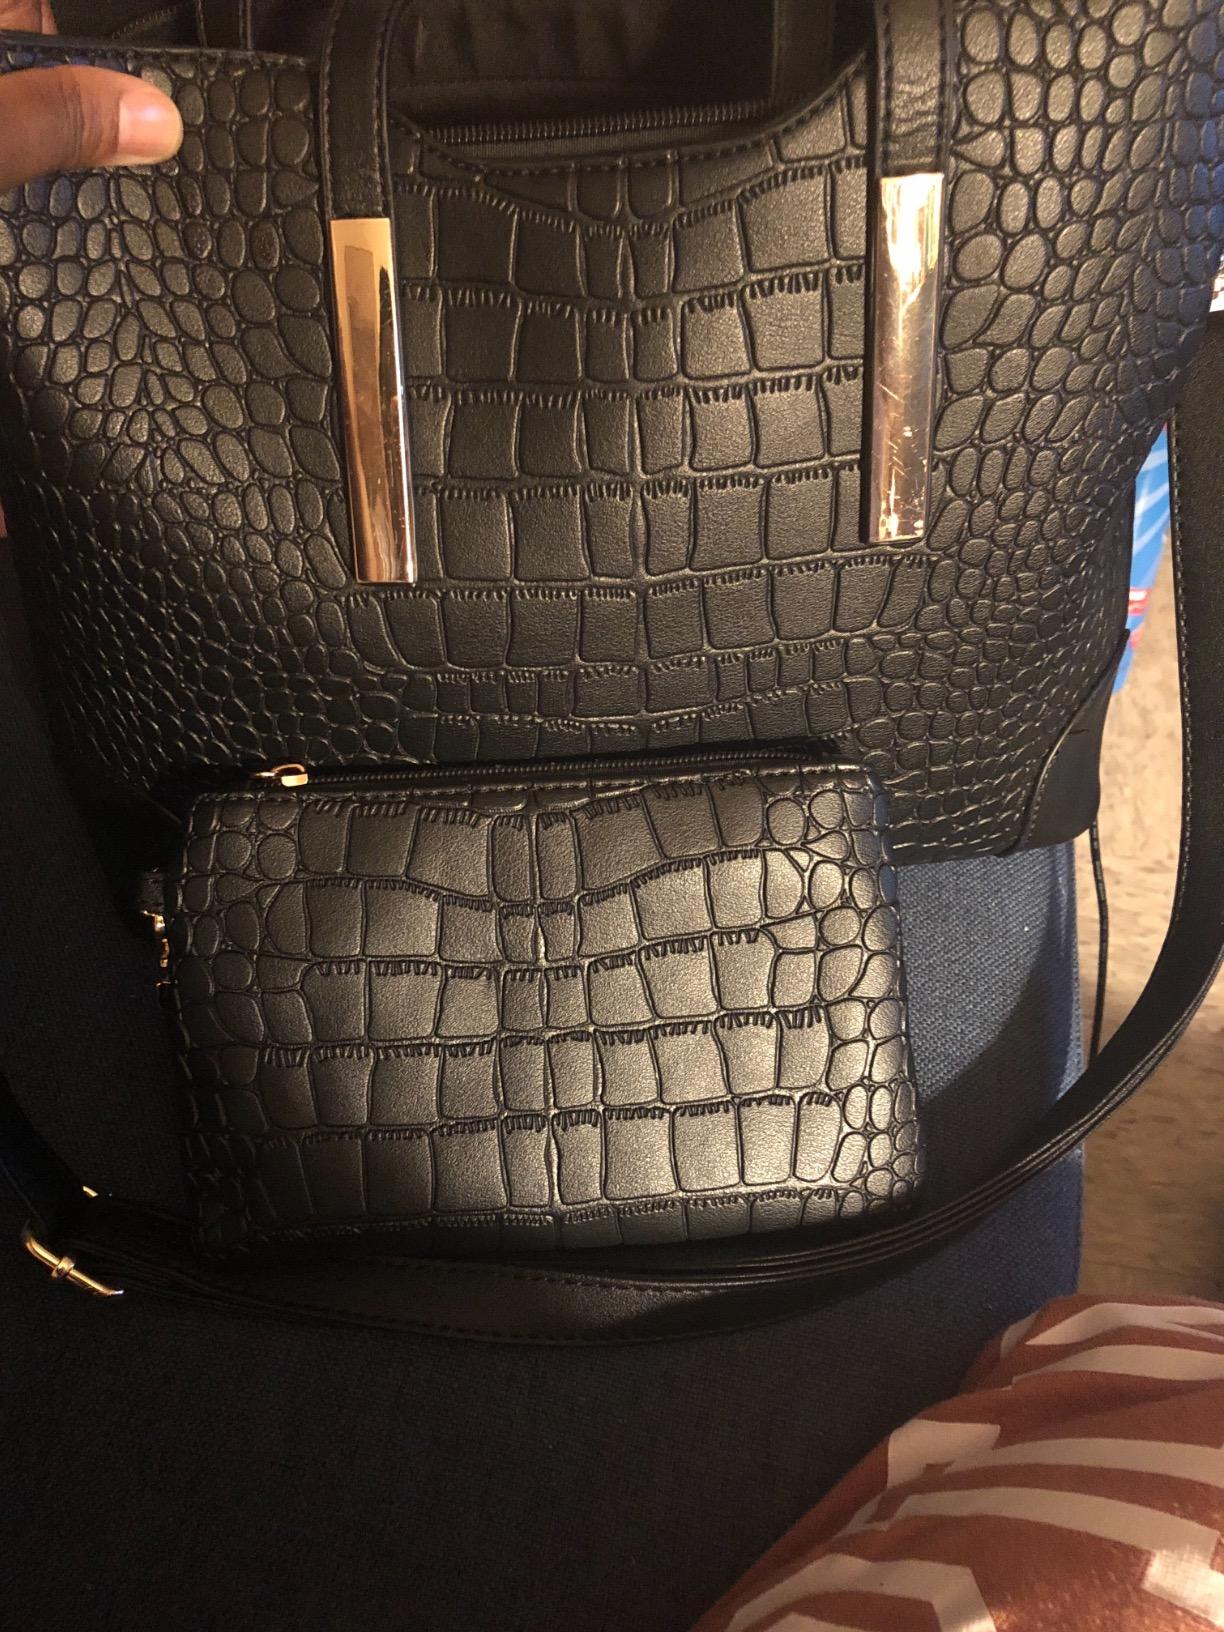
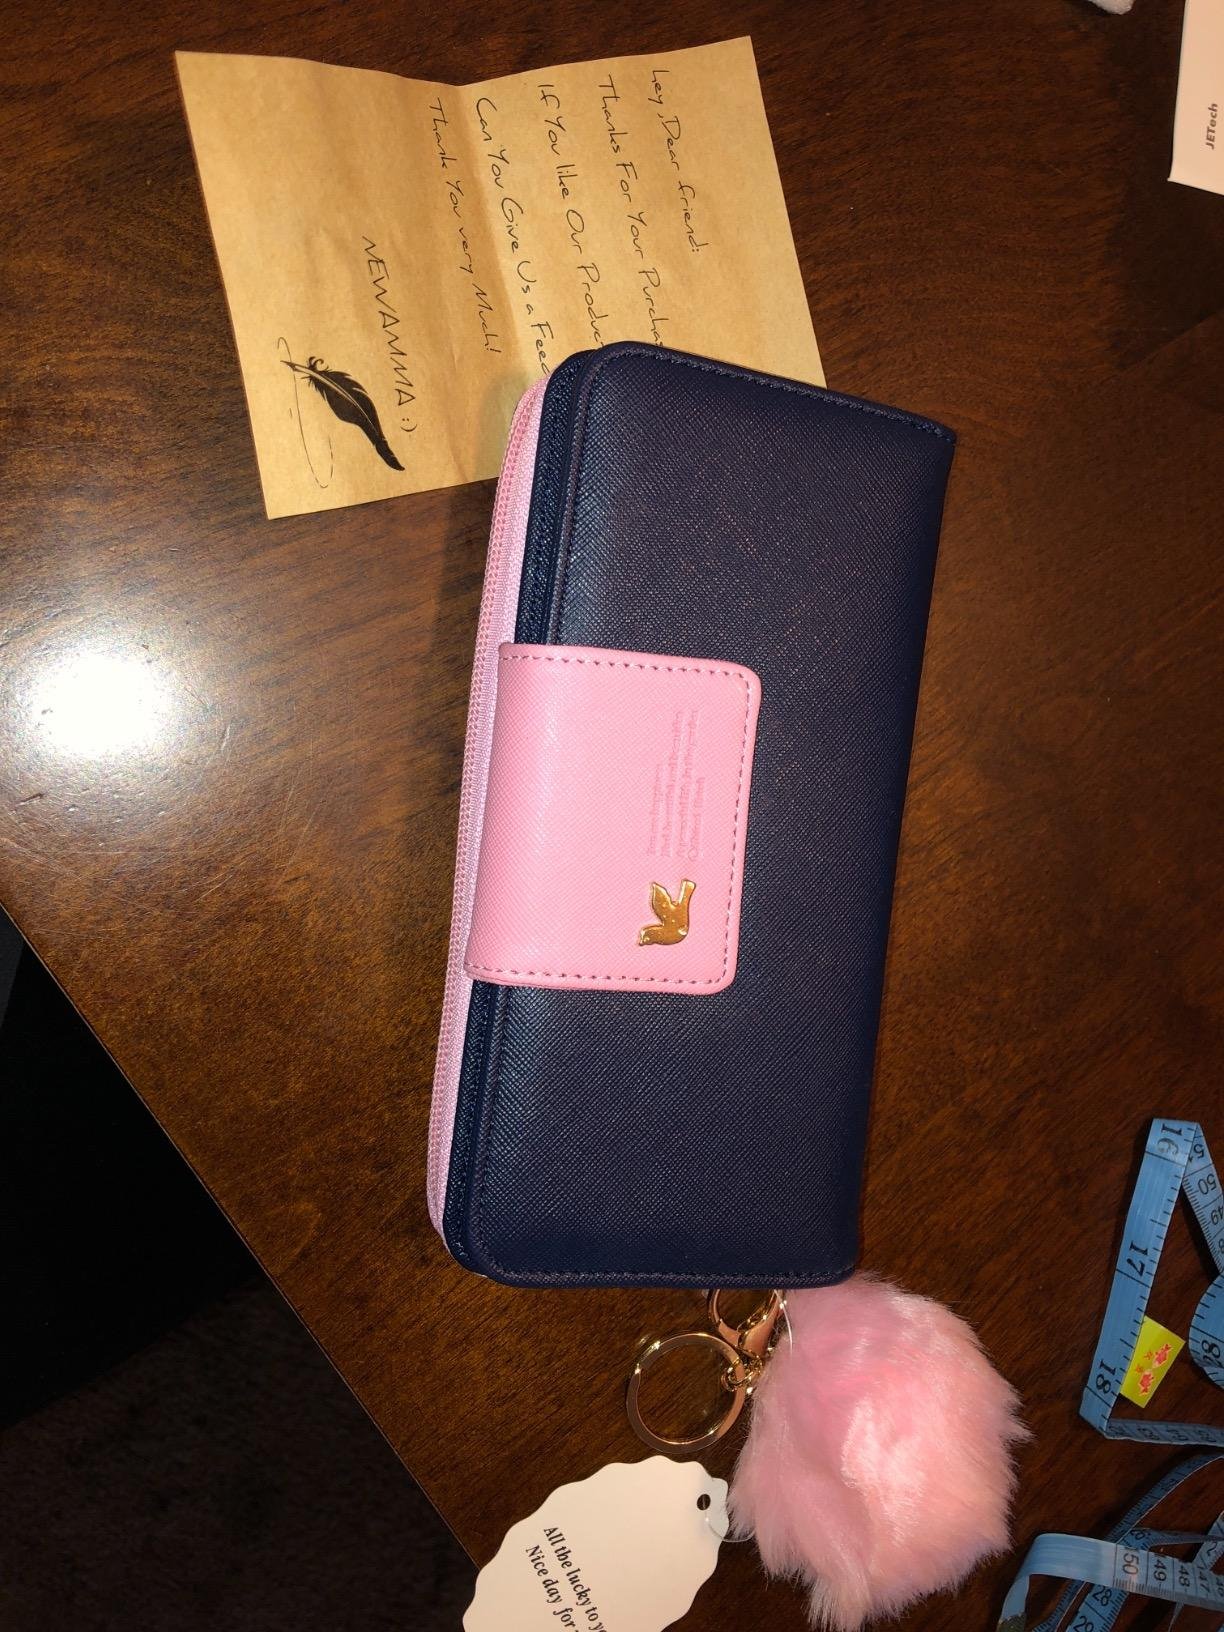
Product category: accessories_handbag
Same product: no